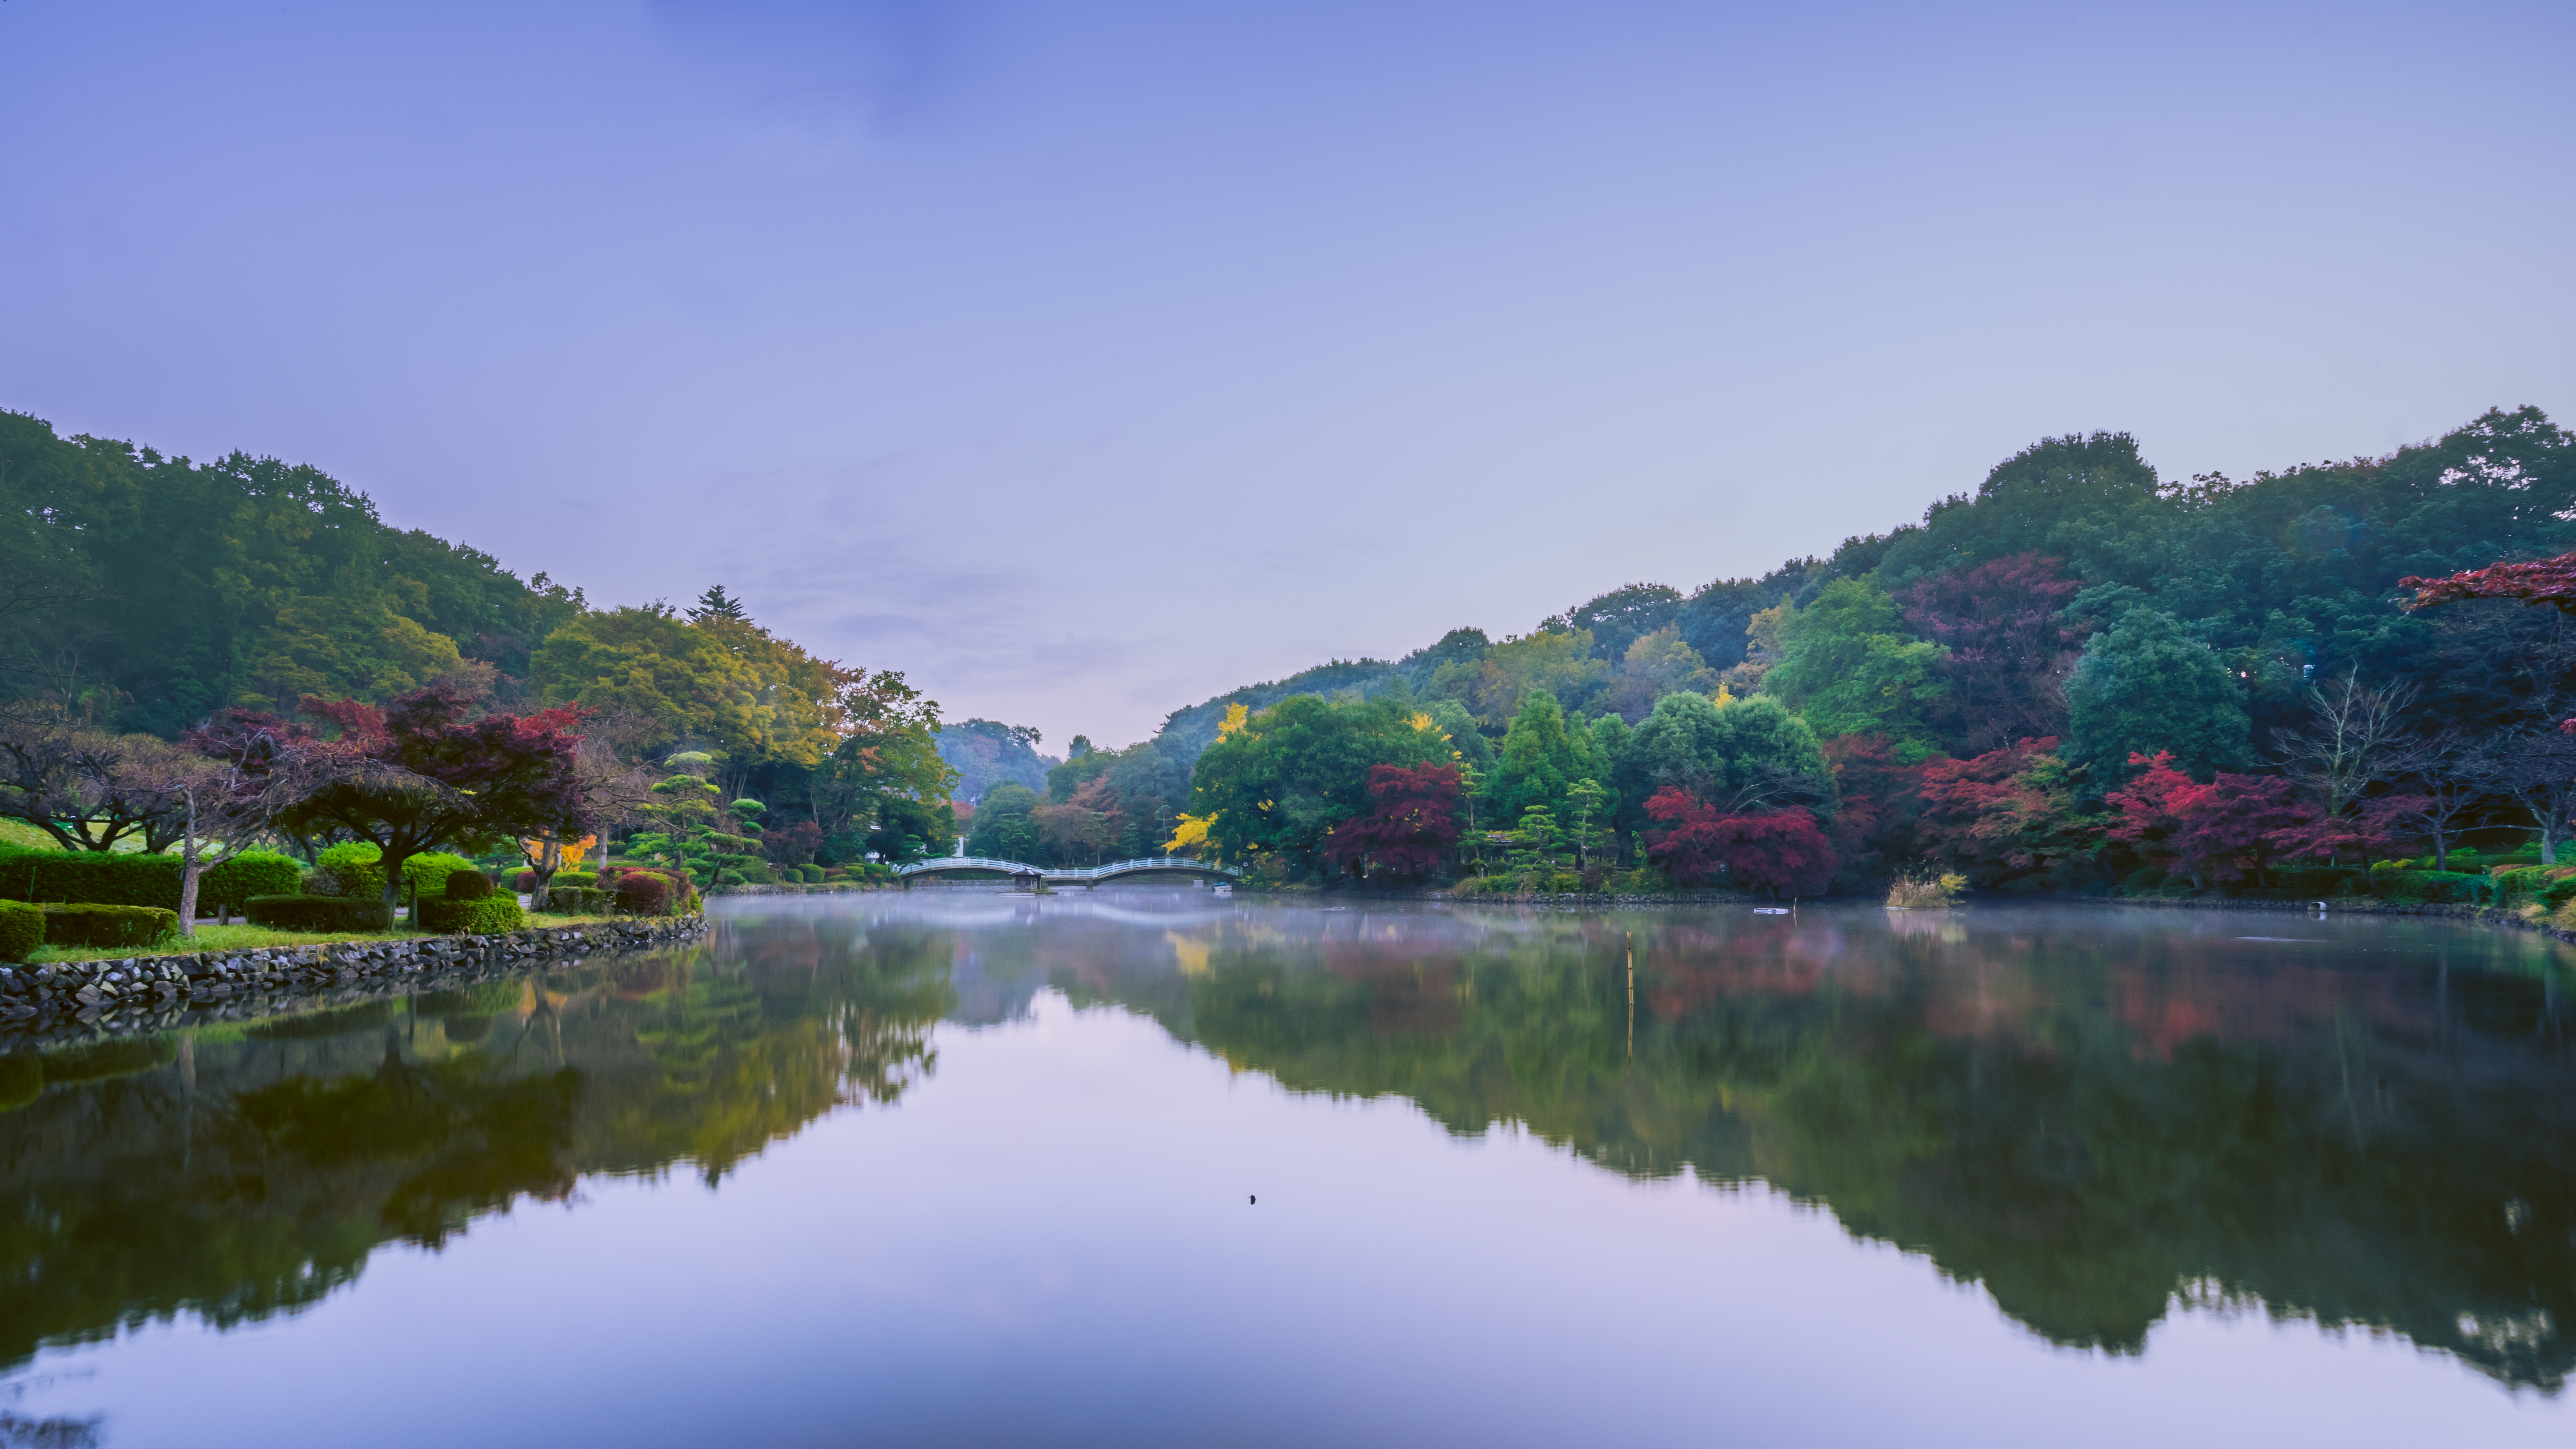
landscape, tree, water, nature, mountain, bridge, morning, leaf, flower, lake, river, pond, reflection, autumn, reservoir, japan, waterway, body of water, cool image, tokyo, sony, autumncolors, autumnleaves, loch, ilce7m2, fe1635mmf4zaoss, autumnleafcolors, yakushiikepark, autumnmorning, machida, atmospheric phenomenon, woody plant